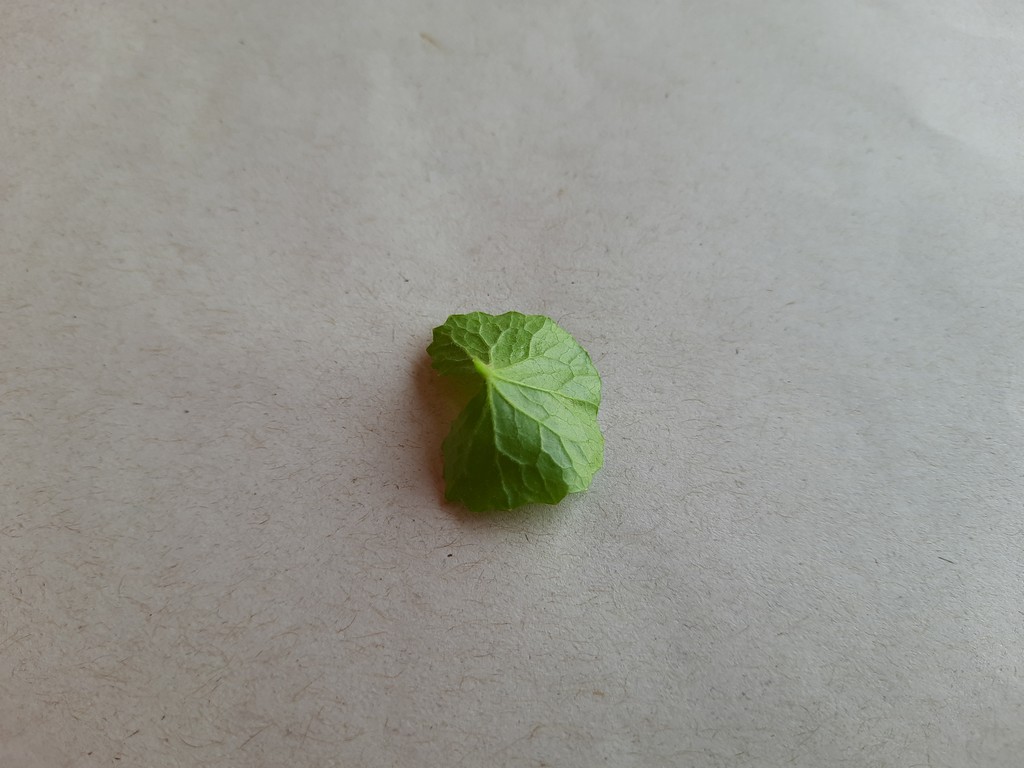
Label: Healthy